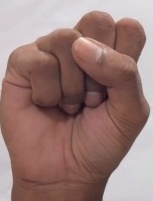
ASL sign: S